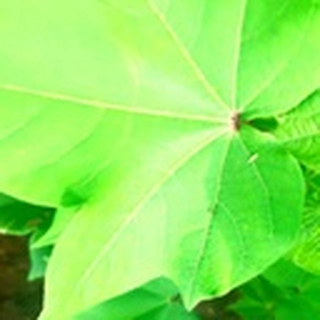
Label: healthy_cotton